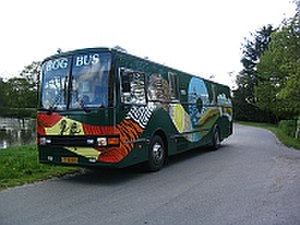
Hjørring Bibliotekerne / Bibliotekerne / Bogbussen
Hjørring Bibliotekernes Bogbus
Hjørring Bibliotekernes Bogbus.
Hjørring Bibliotekerne består af bibliotekerne i Hirtshals, Hjørring, Sindal, Løkken samt Vrå og udgør biblioteksvæsnet i Hjørring Kommune.